Dupnitsa

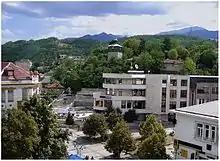
View of the clock tower in Dupnitsa, built in the 17th century

The town has existed since ancient times. The German traveller Arnold von Harff visited Dupnitsa in 1499 and described it as a "beautiful town". The names "Tobinitsa", "Doupla" and "Dubnitsa" are mentioned throughout history, the last one used until the Liberation of Bulgaria, when the official name was changed to "Dupnitsa". In 1948 the town was renamed "Stanke Dimitrov"; for a short period in 1949 it was called "Marek"; the name was changed to "Stanke Dimitrov" in 1950. After the democratic changes, the old name "Dupnitsa" was restored.